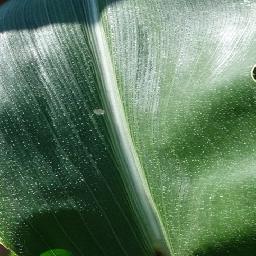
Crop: corn
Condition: (maize)_healthy